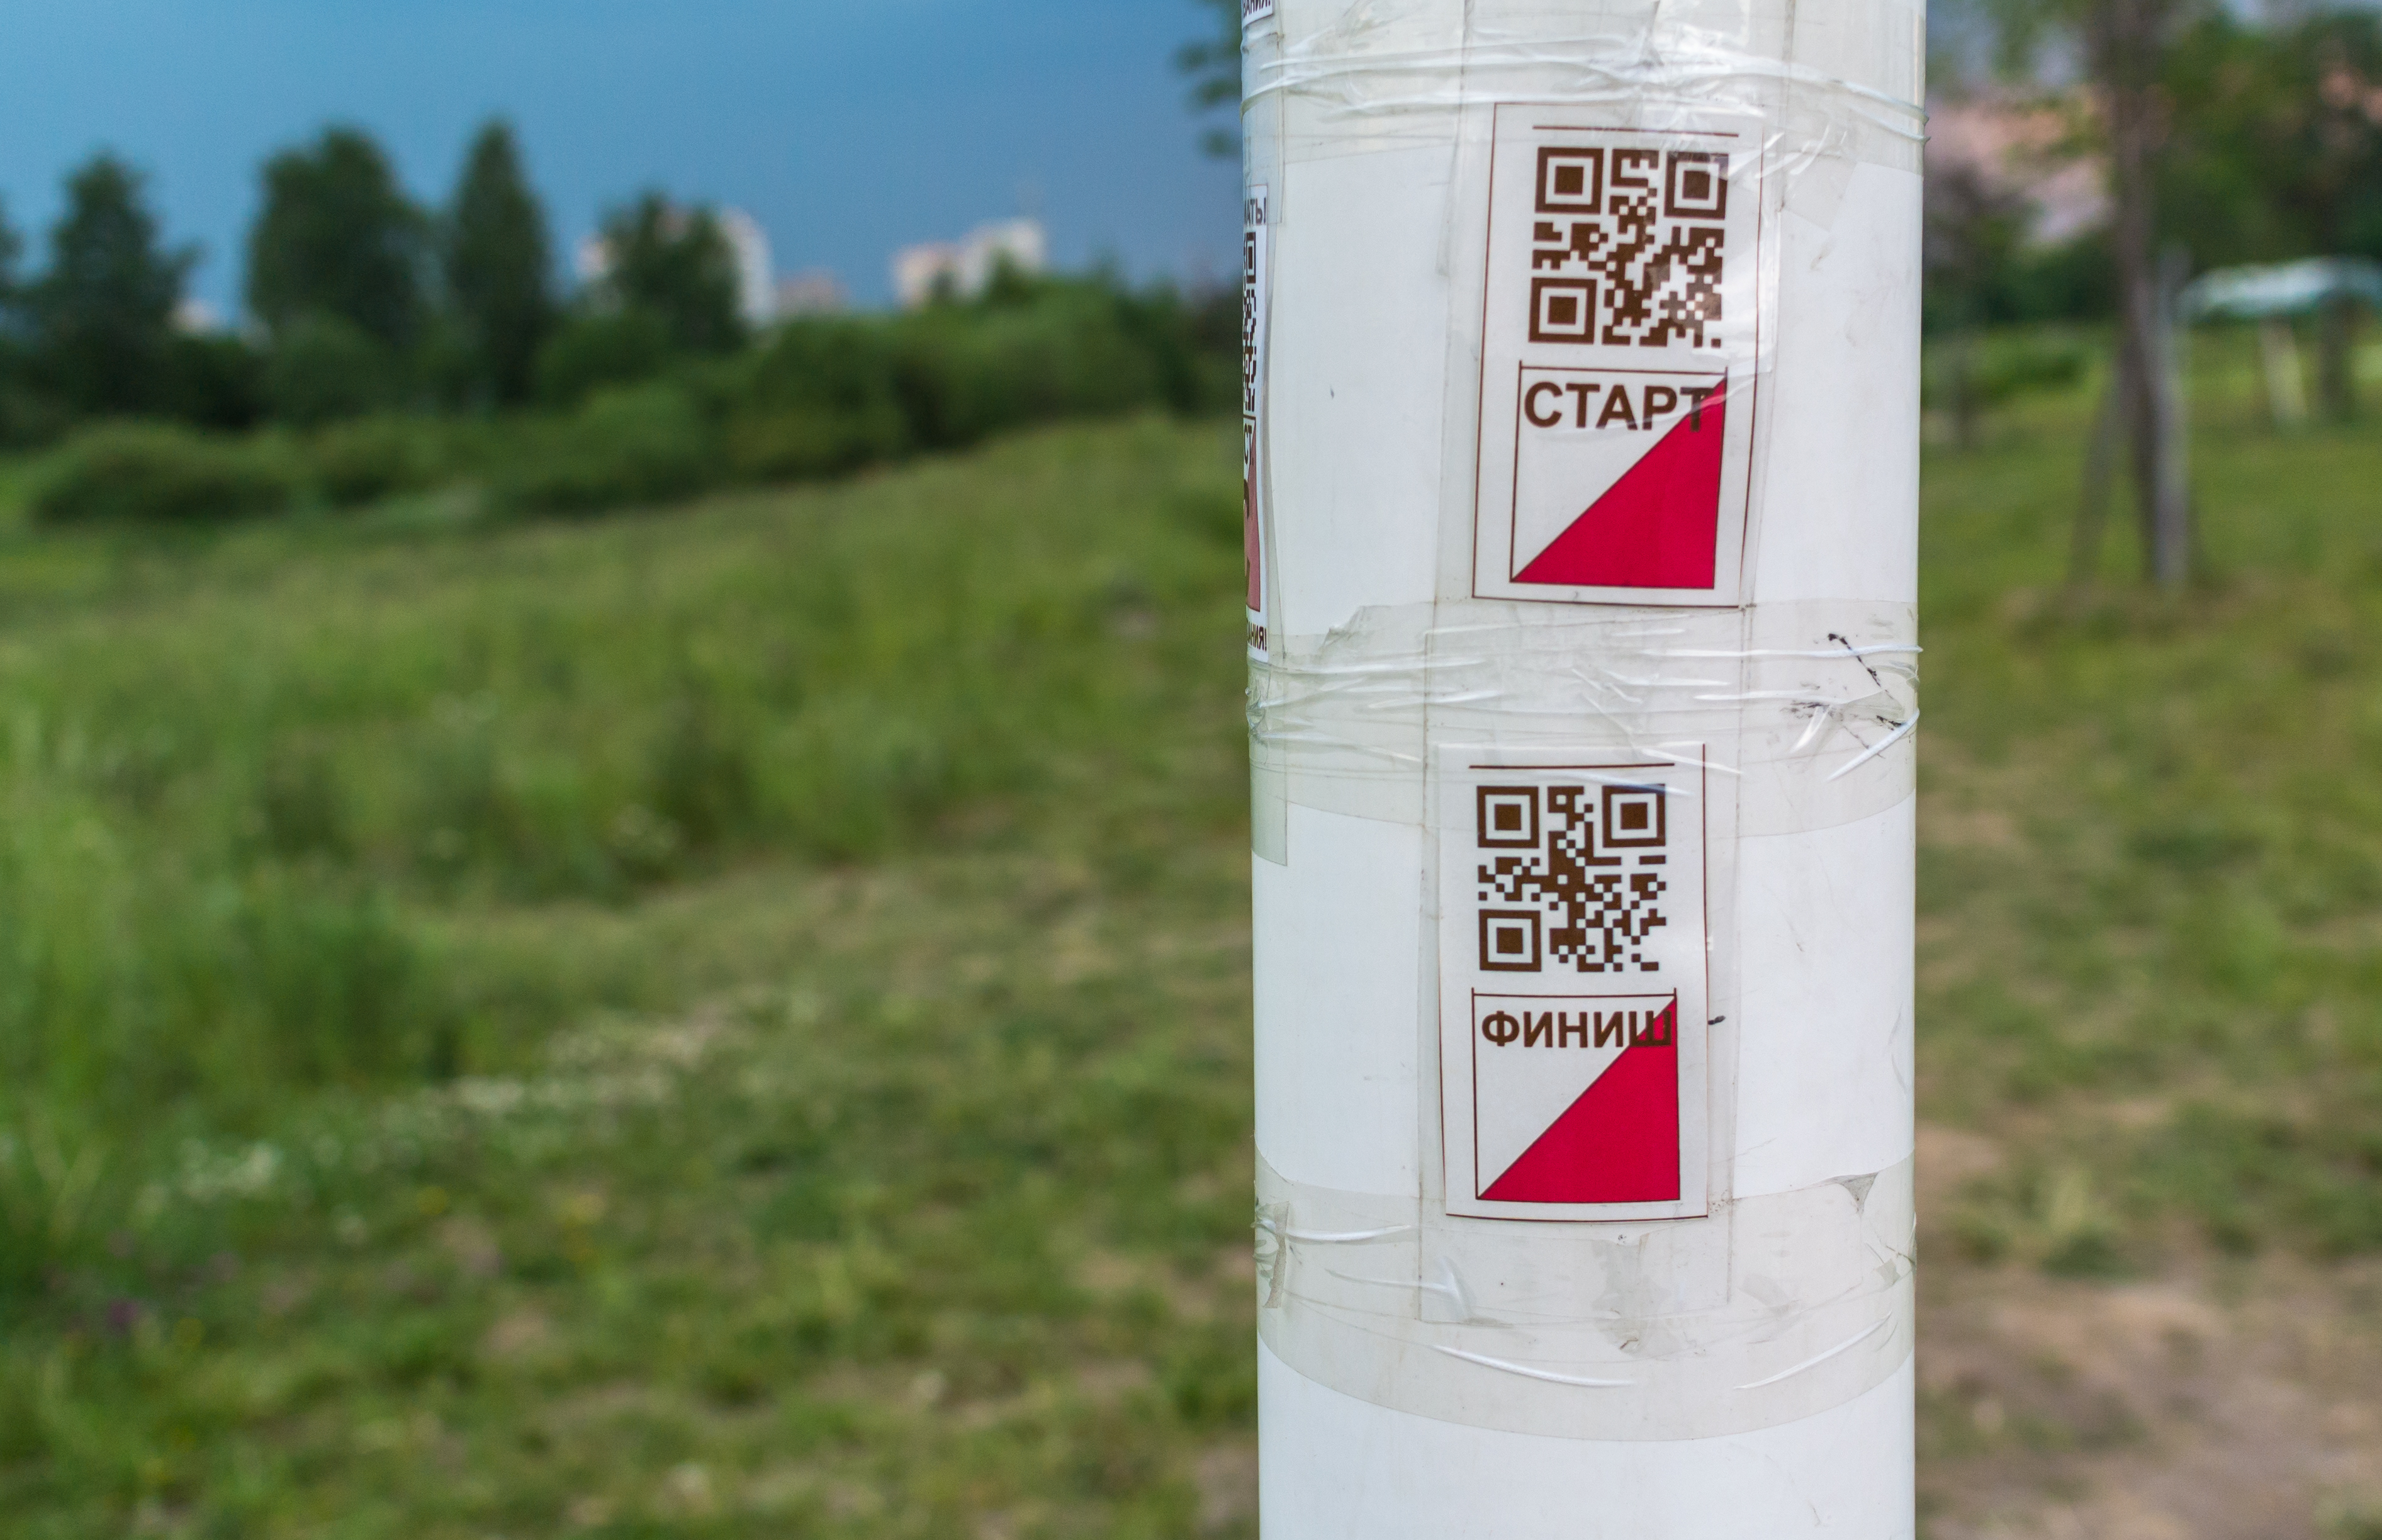
park, sky, land lot, Material property, cylinder, road, gas